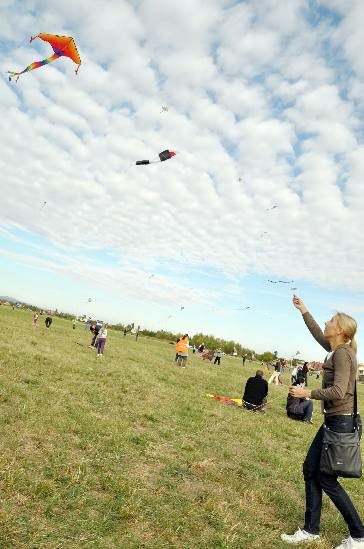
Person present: Yes